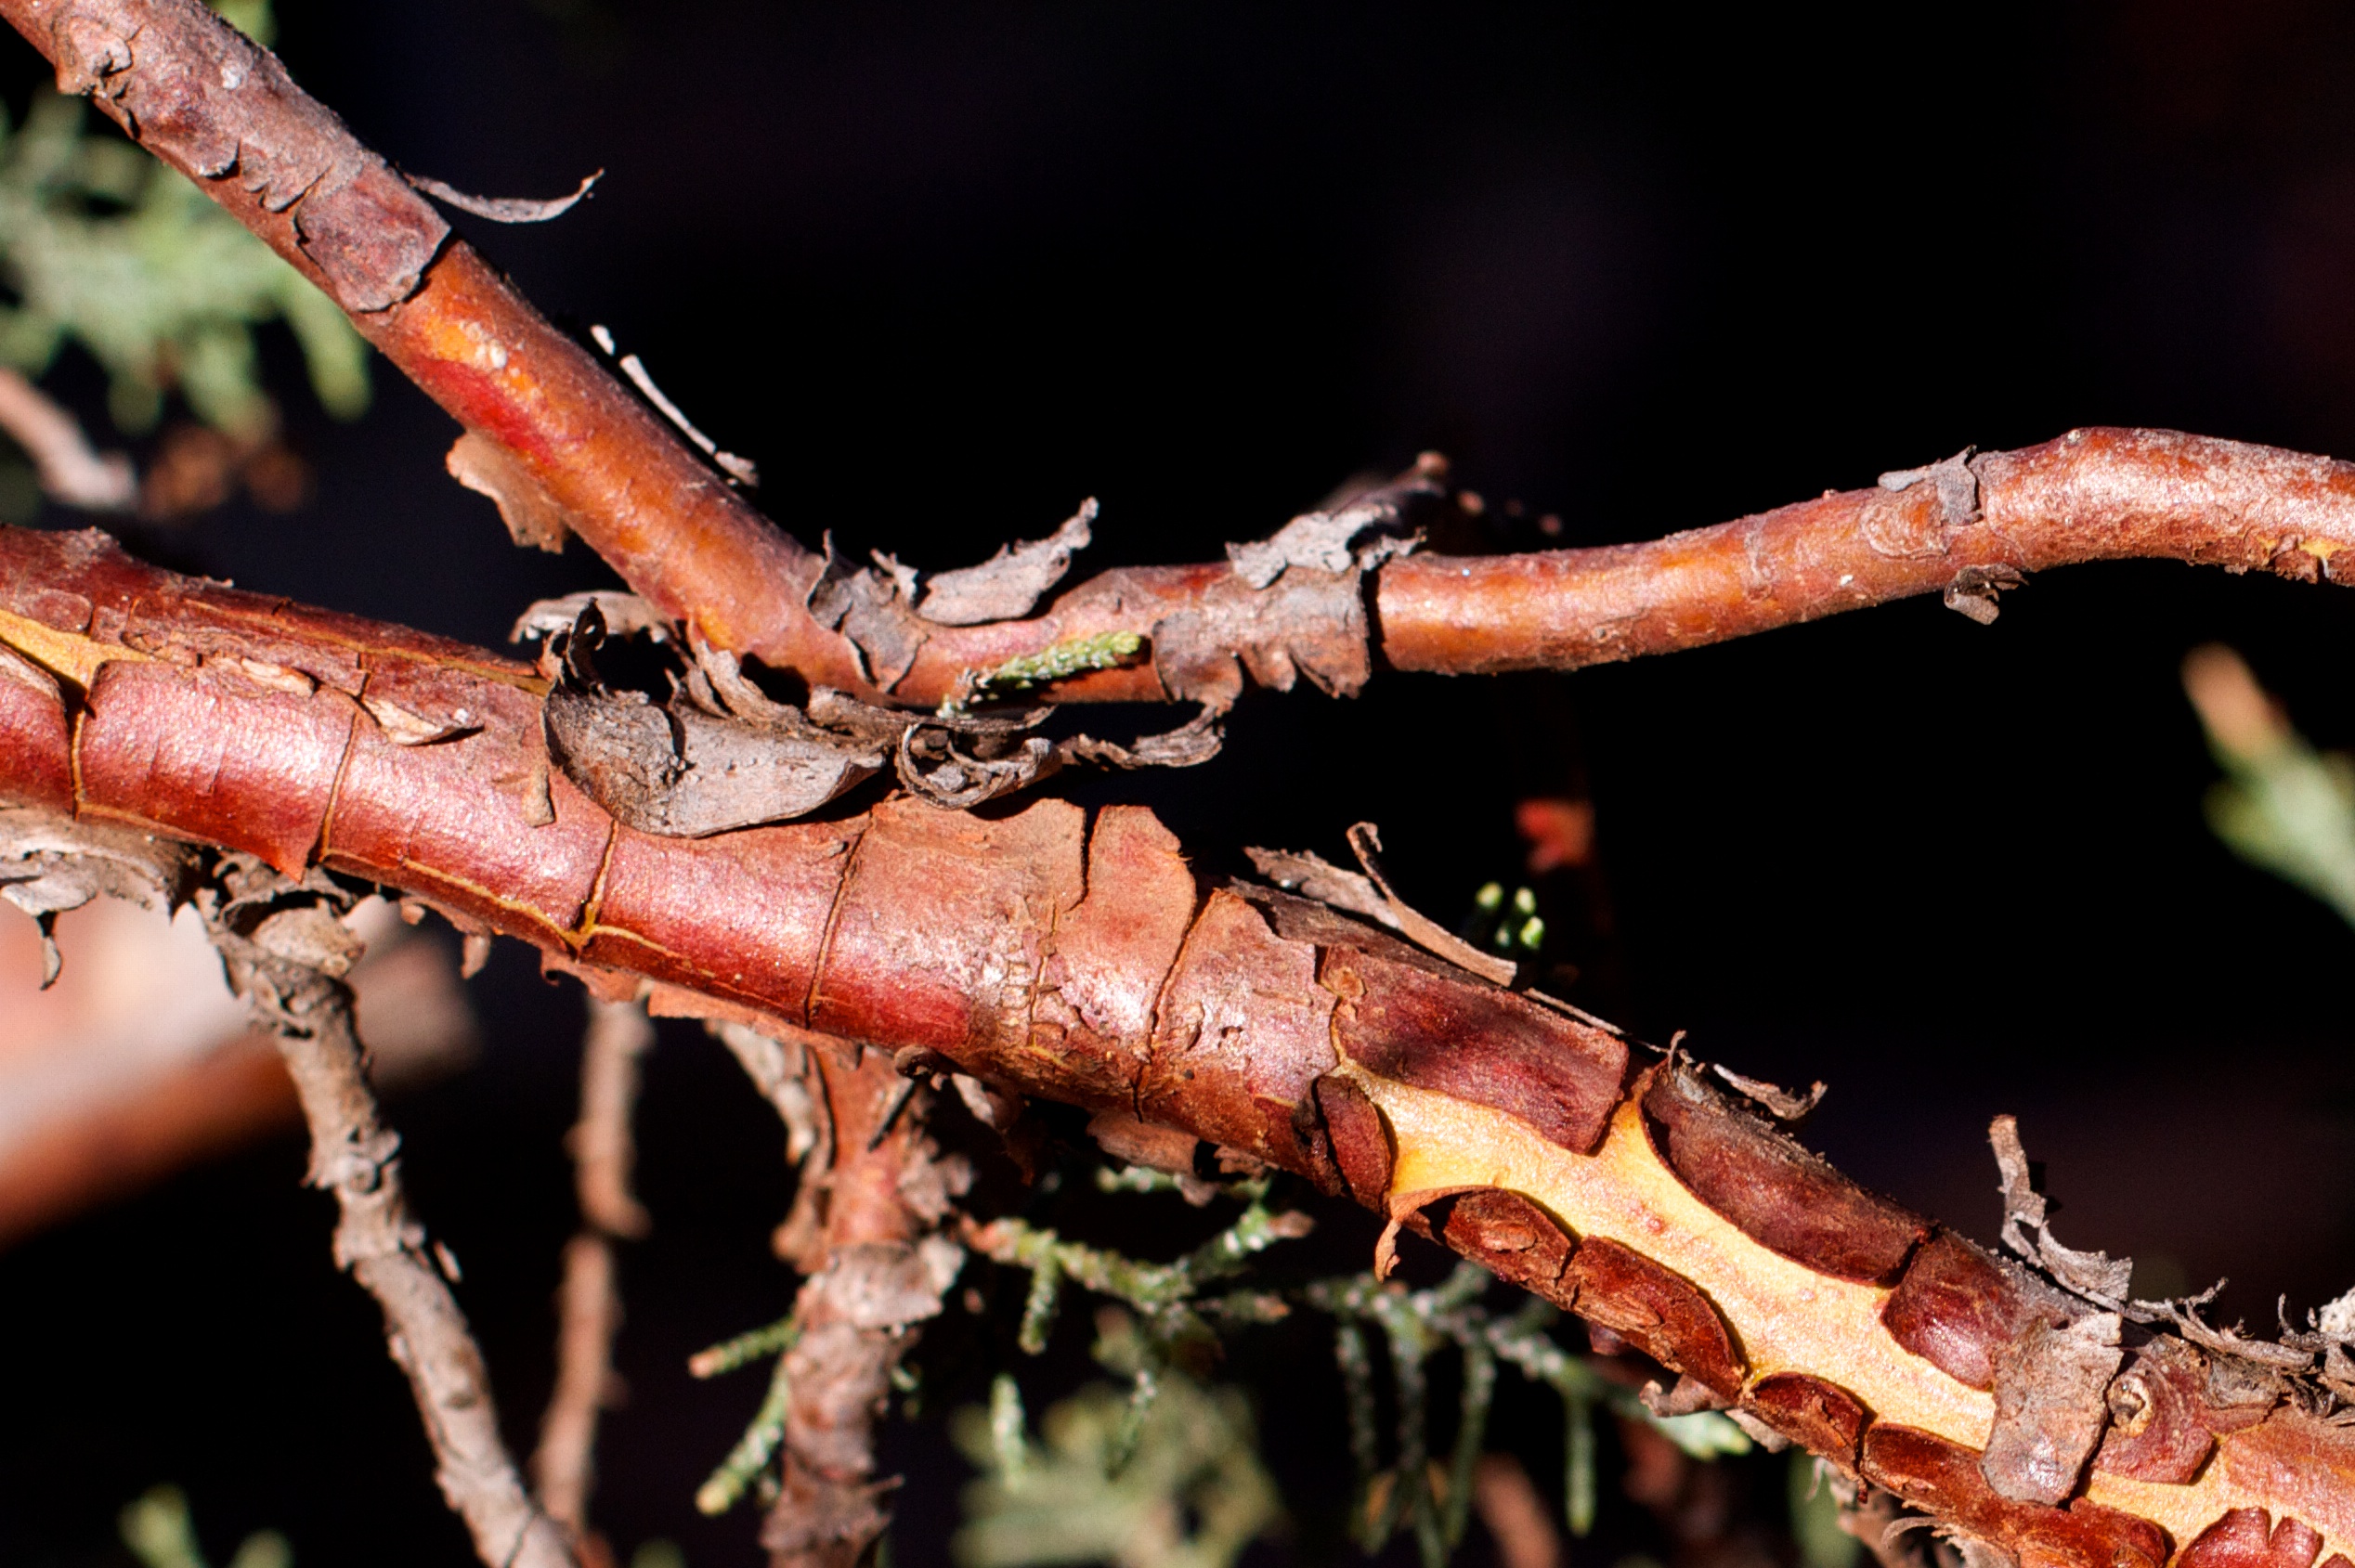
tree, nature, branch, plant, photography, leaf, flower, produce, insect, autumn, soil, twig, close up, macro photography, plant stem, woody plant, land plant